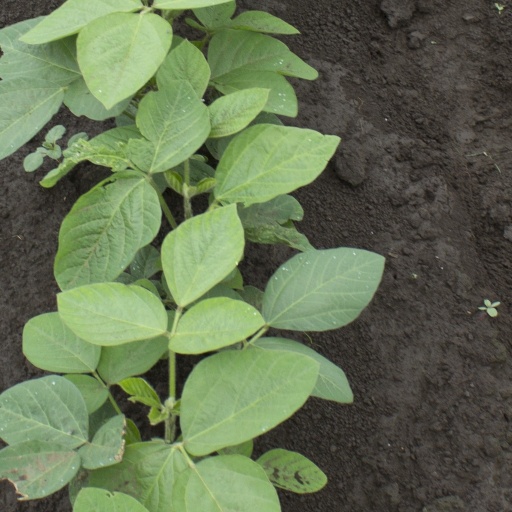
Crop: soybean